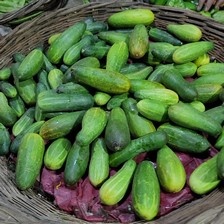
Label: cucumber